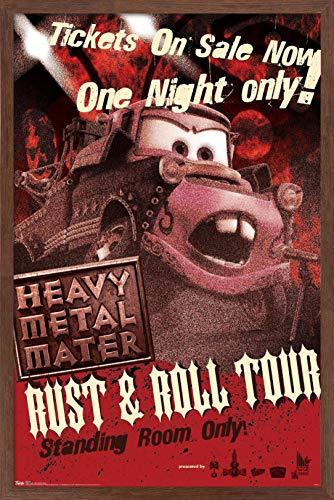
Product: Trends International Disney Pixar Cars Toons - Heavy Metal Mater Wall Poster, 14.725" x 22.375", Mahogany Framed Version
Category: Toys & Games | Play Vehicles | Die-Cast Vehicles
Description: Great Condition.
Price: $27.78
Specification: ProductDimensions:16.5x24.2x0.8inches|ItemWeight:2.3pounds|ShippingWeight:2.3pounds|Manufacturer:TrendsInternational|ASIN:B07ZGGBVT3|Itemmodelnumber:FR6597MAH14X22